Israeli outpost

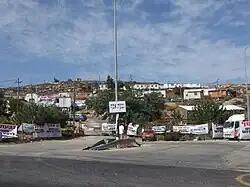
The outpost Giv'at Asaf is located in the West Bank.

In Israeli law, an outpost ("Ma'ahaz" lit. "a handhold") is an unauthorized or illegal Israeli settlement within the West Bank, constructed without the required authorization from the Israeli government in contravention of Israeli statutes regulating planning and construction. In Israeli law, outposts are distinguished from settlements authorized by the Israeli government. This distinction between illegal outposts and "legal" settlements is not endorsed by international law, which considers both a violation of the norms, governing belligerent occupations, applicable to the Israeli-occupied West Bank.